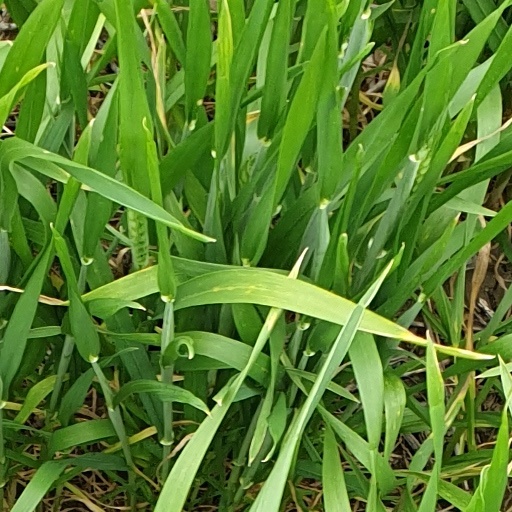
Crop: wheat